Sally Wainwright

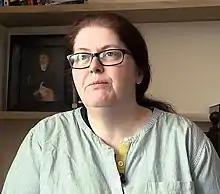
Wainwright in 2018

Sally Anne Wainwright (born 1963) is an English television writer, producer, and director. She is known for her dramas, which are often set in her native West Yorkshire, and feature "strong female characters". Wainwright has been praised for the quality of her dialogue.